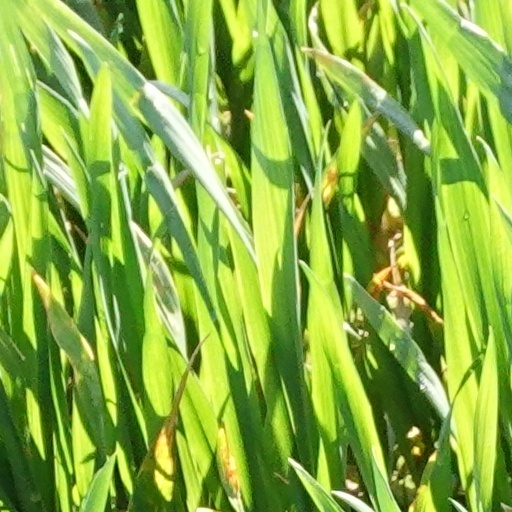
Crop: wheat